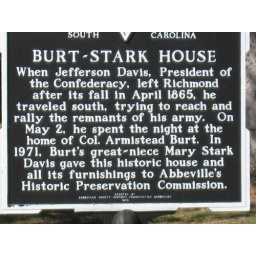
the sign for an olde house in Abbeville, SC